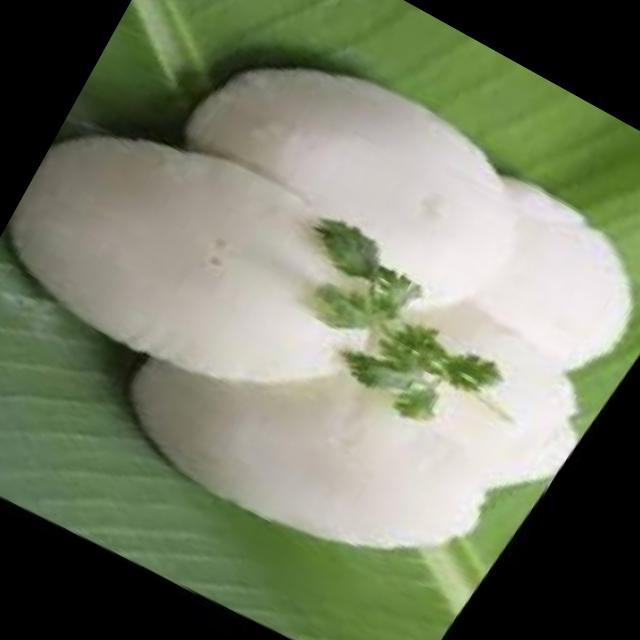
Dish: idli